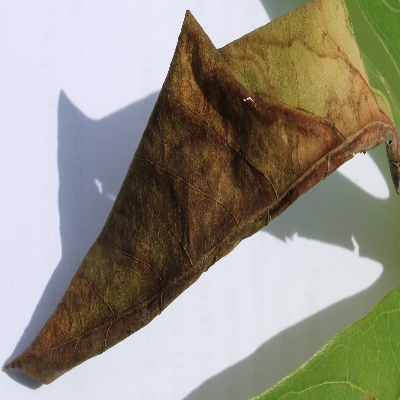
Crop: Cassava
Condition: bacterial blight